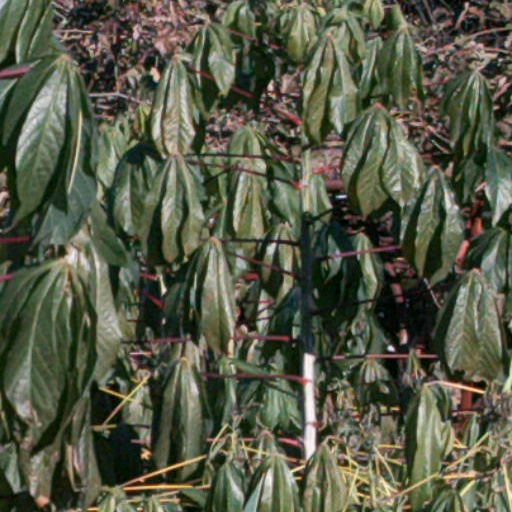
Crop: cassava